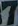
Number: 7